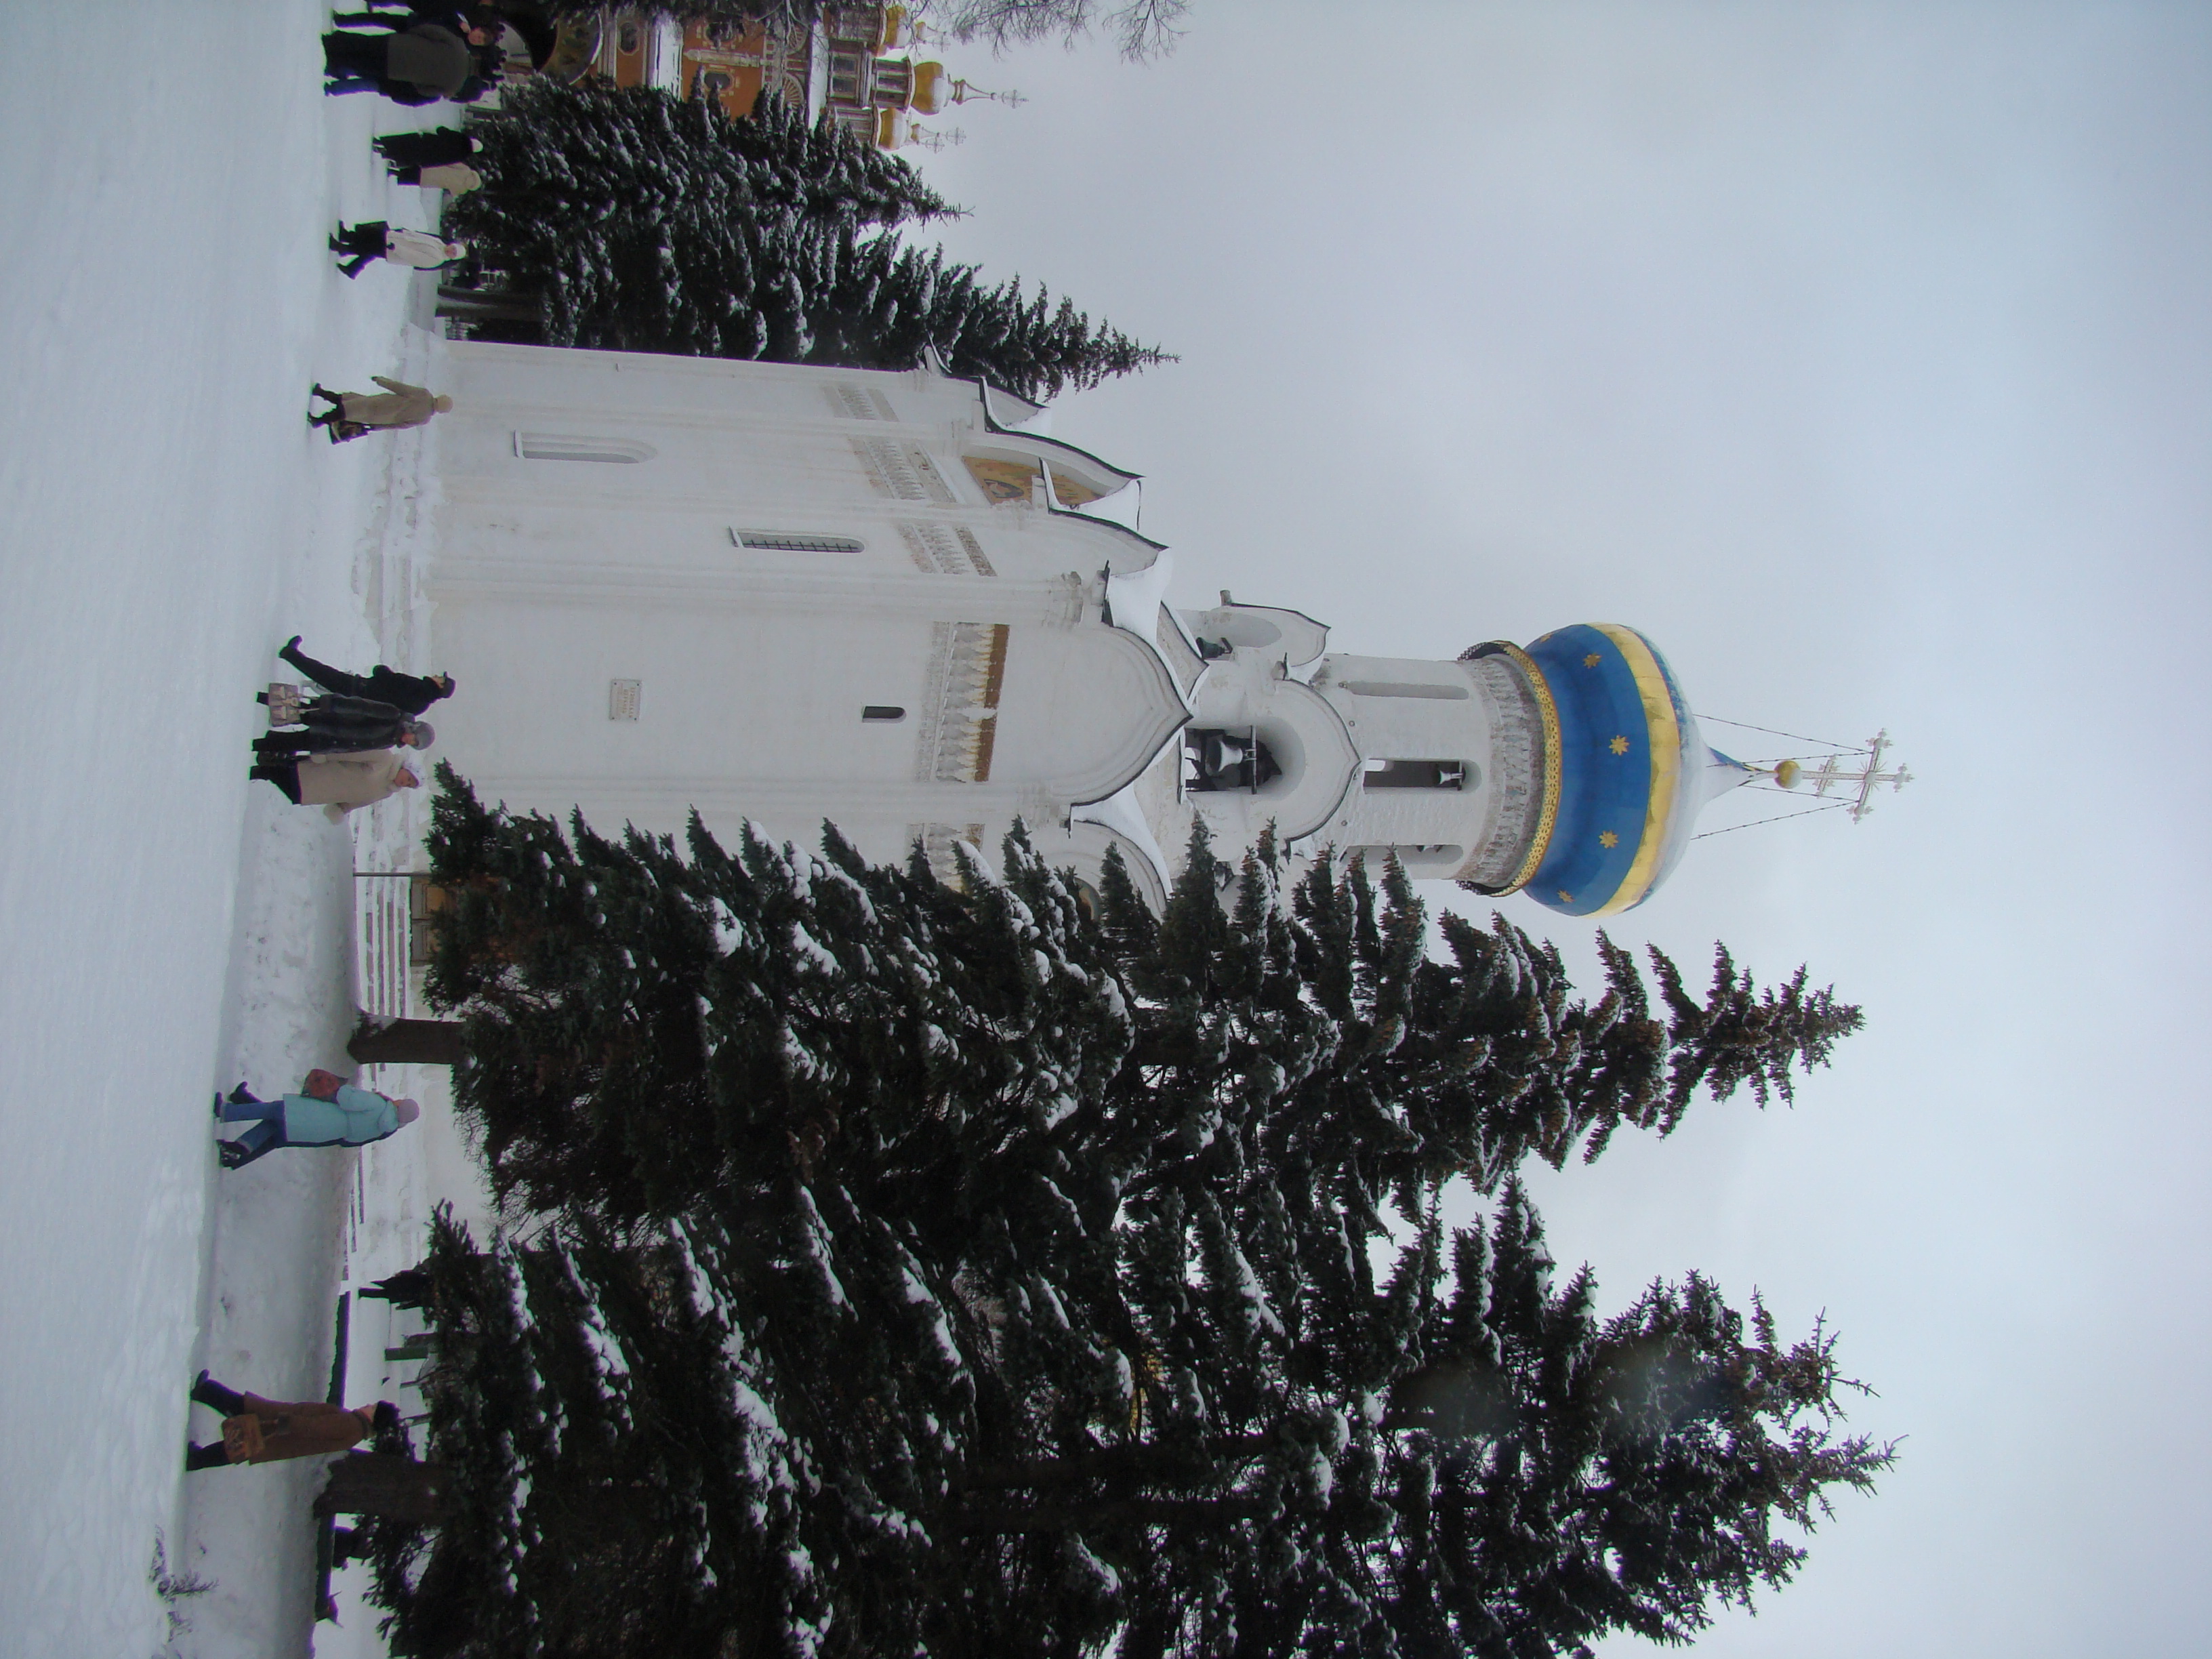
snow, winter, tower, weather, season, resort, sony, russia, sergievposad, dsc, h9, dsch9